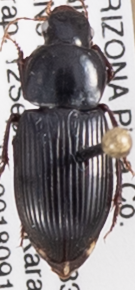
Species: Discoderus robustus
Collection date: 2018-09-12
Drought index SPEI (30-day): -0.39
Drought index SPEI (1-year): -1.69
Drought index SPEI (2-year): -1.45